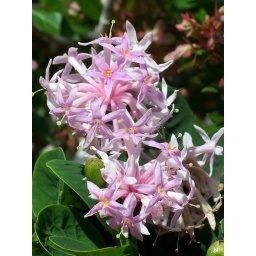
Pompom Tree - Dias cotinifoliaA native tree of Africa featuring these lovely flowers in late Spring in my garden in Australia